Mabel Cañada Zorrilla

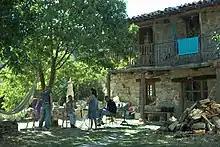
Lakabe, Navarra

Since 2004 she has been a facilitator of change processes, performs situation diagnoses for social groups, accompanies them in their own processes and teaches courses and workshops.